Girolamo Corner

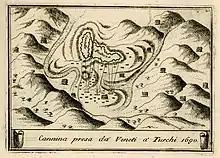
The Siege of Kanina, by Vincenzo Coronelli

In 1672, along with the future doge Marcantonio Giustinian and Michele Foscarini, he was named to the powerful and sensitive post of , an extraordinary commission tasked with reviewing the affairs of the Venetian administration in the Domini di Terraferma, Venice's Italian domains. The administration of the Terraferma had been neglected while the Cretan War commanded the attention of the Republic, and abuses and malpractices had increased dramatically. The three were empowered to review all administrative acts, judicial cases and the conduct of officials for the last ten years. The began their systematic and efficient work in the territories beyond the Mincio River, before moving to Verona in January 1674. The commission continued its work until 1677, but in February 1674 Girolamo was elected as governor-general of the fortress city of Palmanova, and replaced by Antonio Barbarigo.